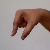
The image shows a hand gesture representing the letter 'Q' in Indian Sign Language.